Benalla Football Club

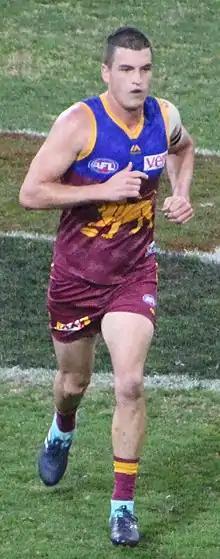
Tom Rockliff Lions V's Suns 2017

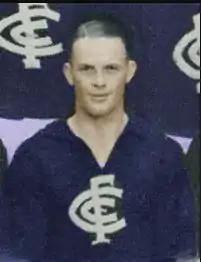
Bob Chitty early 1940s

The following 38 players played with Benalla, prior to playing senior football in the VFL/AFL, and / or drafted, with the year indicating their VFL/AFL debut.